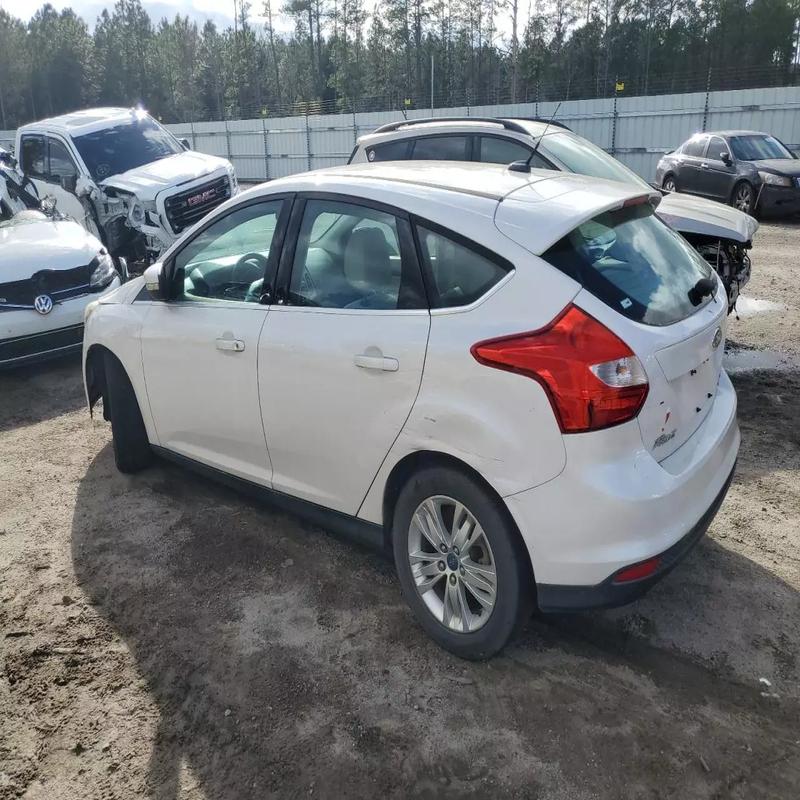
Aucun dommage détecté.
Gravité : aucun